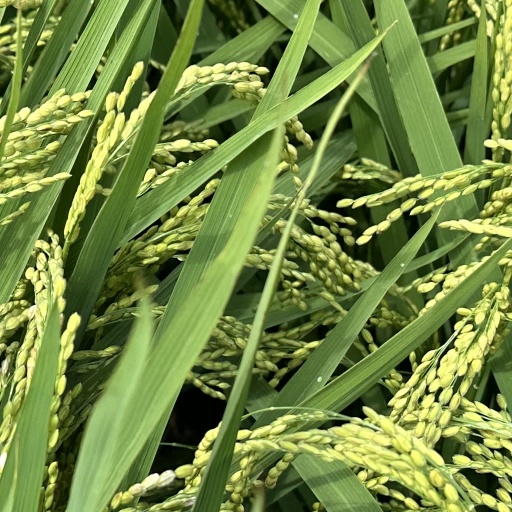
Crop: rice